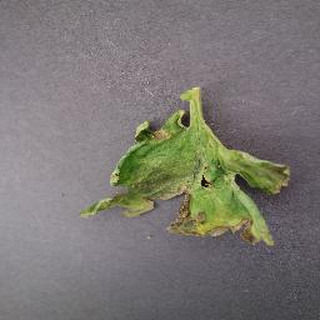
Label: tomato_late_blight